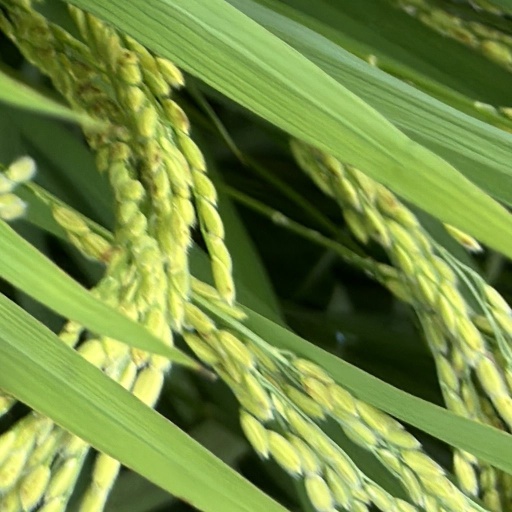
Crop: rice